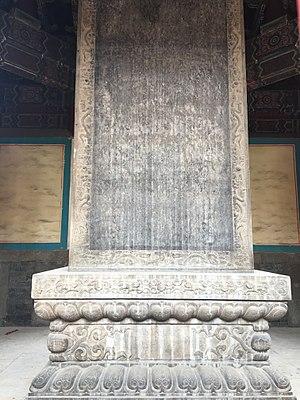
L'urne d'or désigne une méthode instaurée au XVIIIᵉ siècle, sous l'empire Qing, pour choisir les lamas au Tibet et en Mongolie. À partir de l'édit dit « Discours sur les lamas » de 1792, à différentes occasions, des enfants censés être la réincarnation du dalaï-lama ou du panchen-lama ont été choisis grâce à cette méthode. Les noms sont écrits sur des feuilles de papier, lesquelles sont ensuite pliées et mises dans une urne d'or. Un représentant impérial en tirait une au sort.
Le Discours sur les lamas est un édit de l'empereur mandchou Qianlong de 1792, organisant une élection parmi les futurs lamas choisis, par le tirage au sort dans l'urne d'or, d'importants lamas mongols et tibétains.